Mirzapur, Ishwarganj, Mymensingh

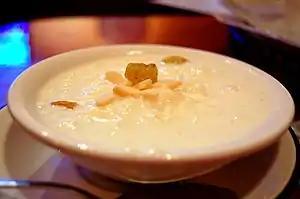
Kheer

"Phirni" together with z"arda", is typical during Shab-e-Barat and Eid. It is cooked with dense milk, sugar/jaggery, and scented rice ("kalijira" rice). Although it takes a lot of time to cook, it is a favorite Mirzapuri dessert. A thicker version of "khir" is used as filling for "pitha".